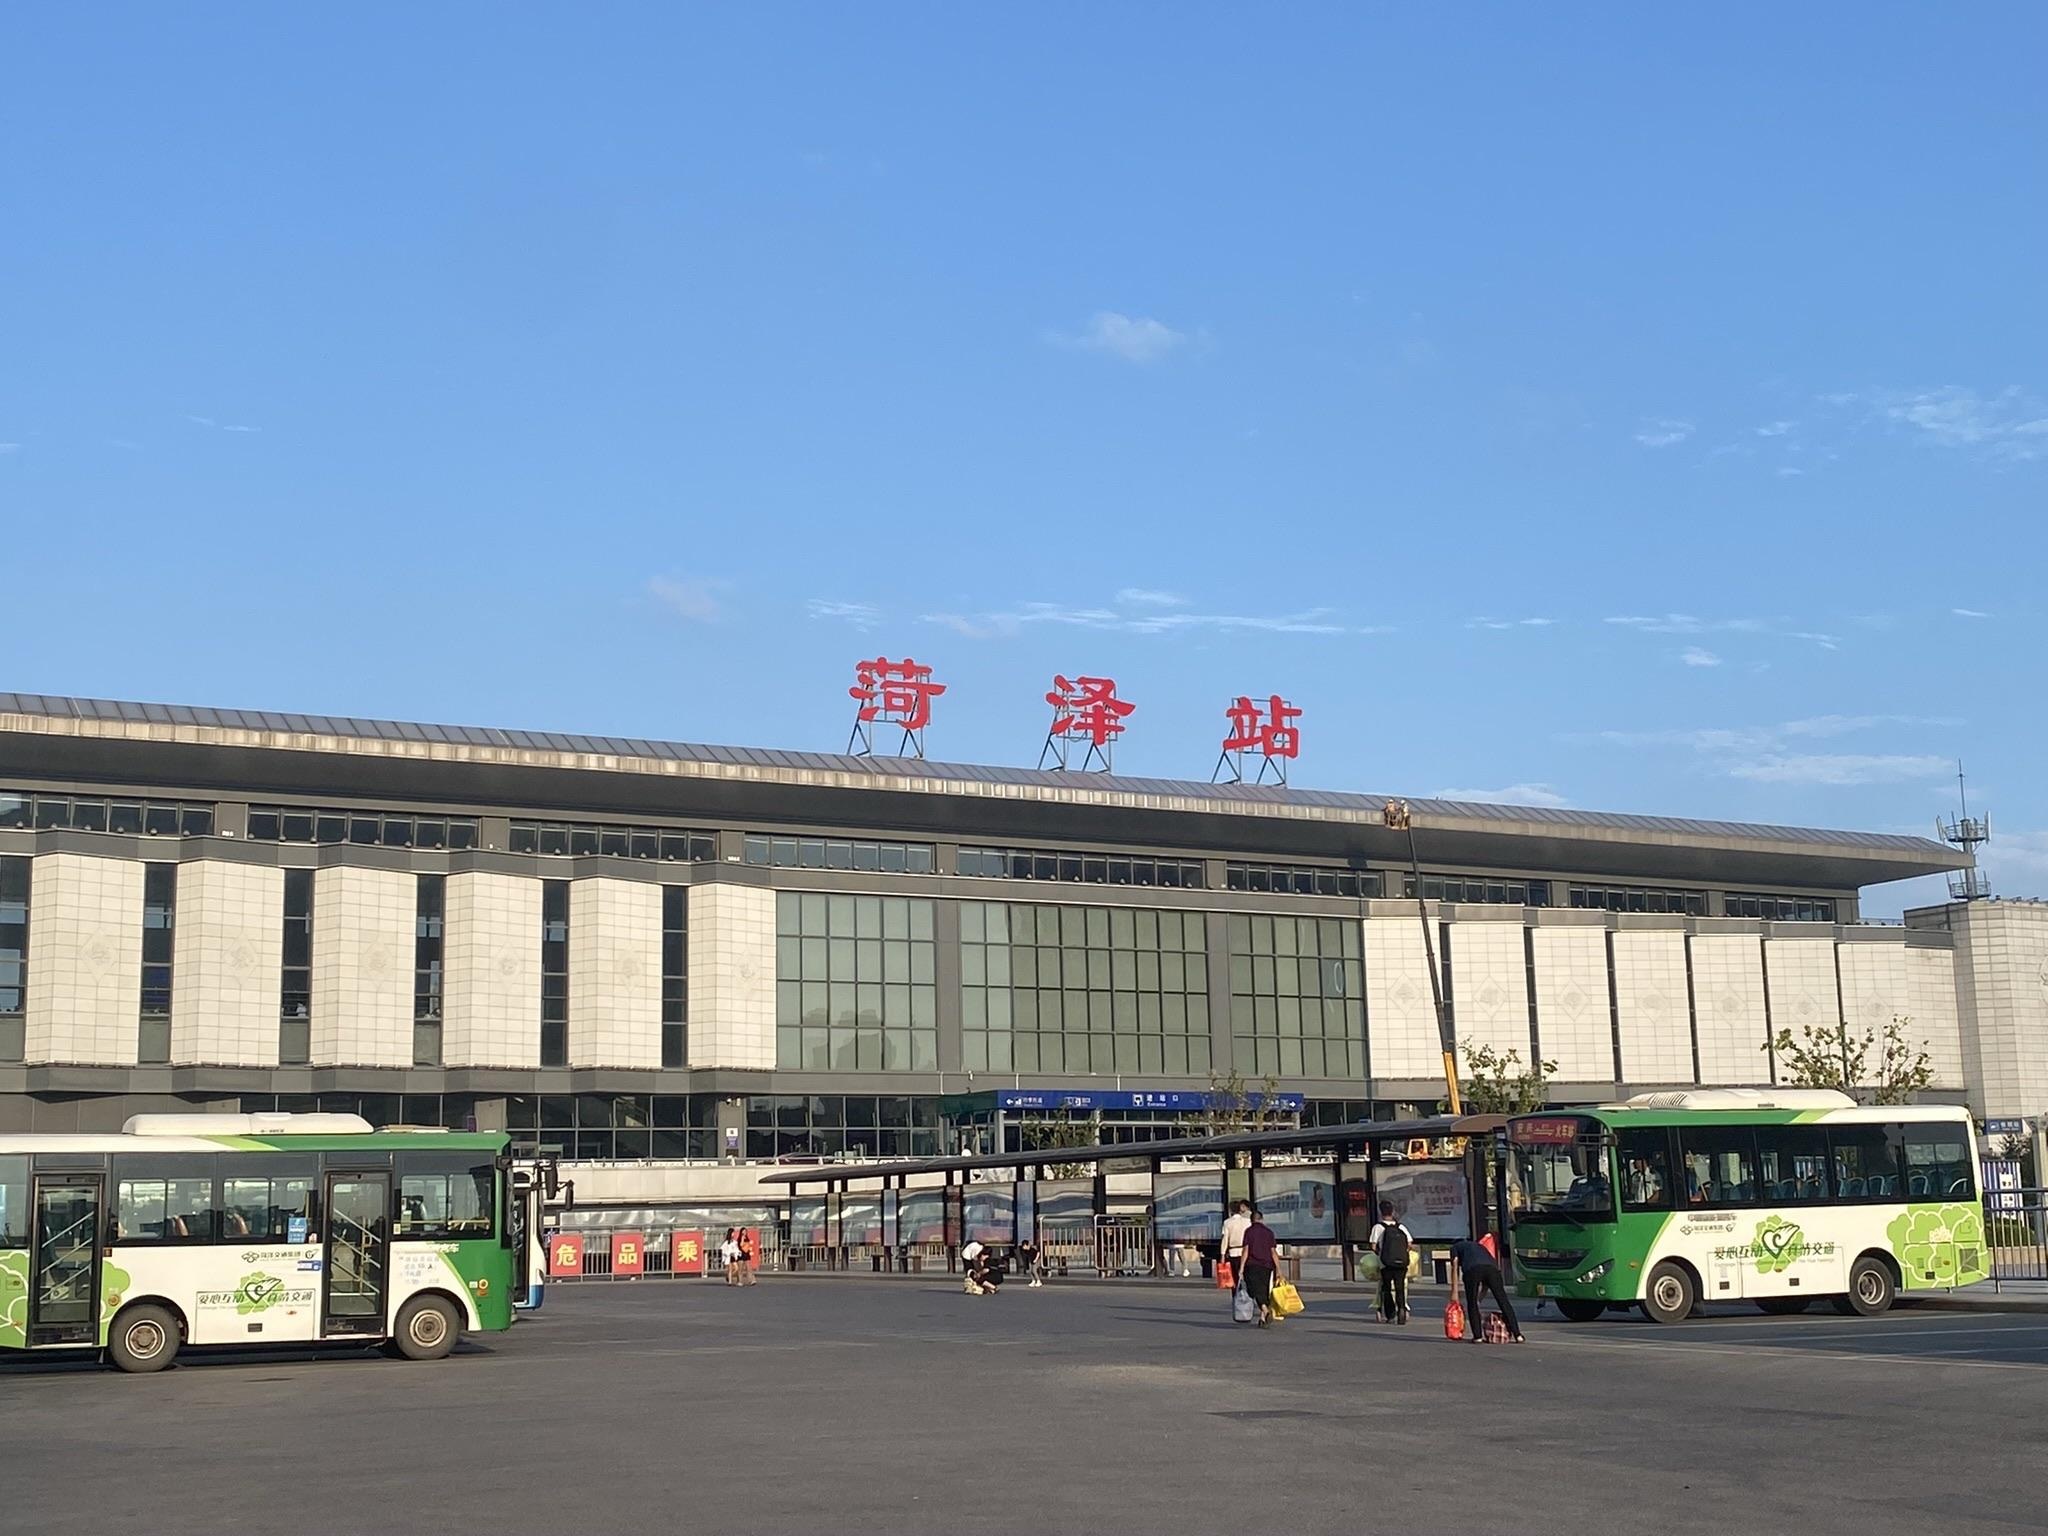
地标名称：菏泽站
所在城市：菏泽市·牡丹区